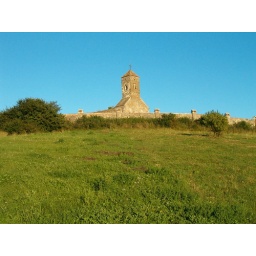
German church enclosed by defensive wall on top of hill